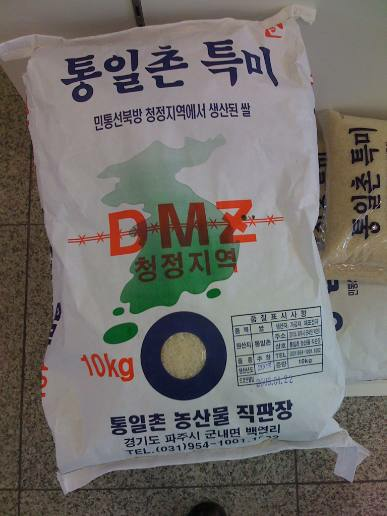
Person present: No